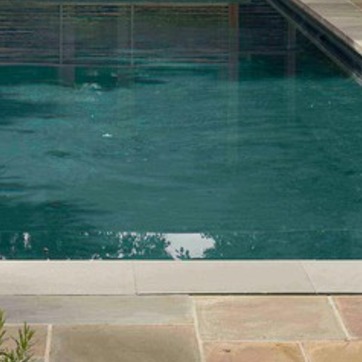
Material: water